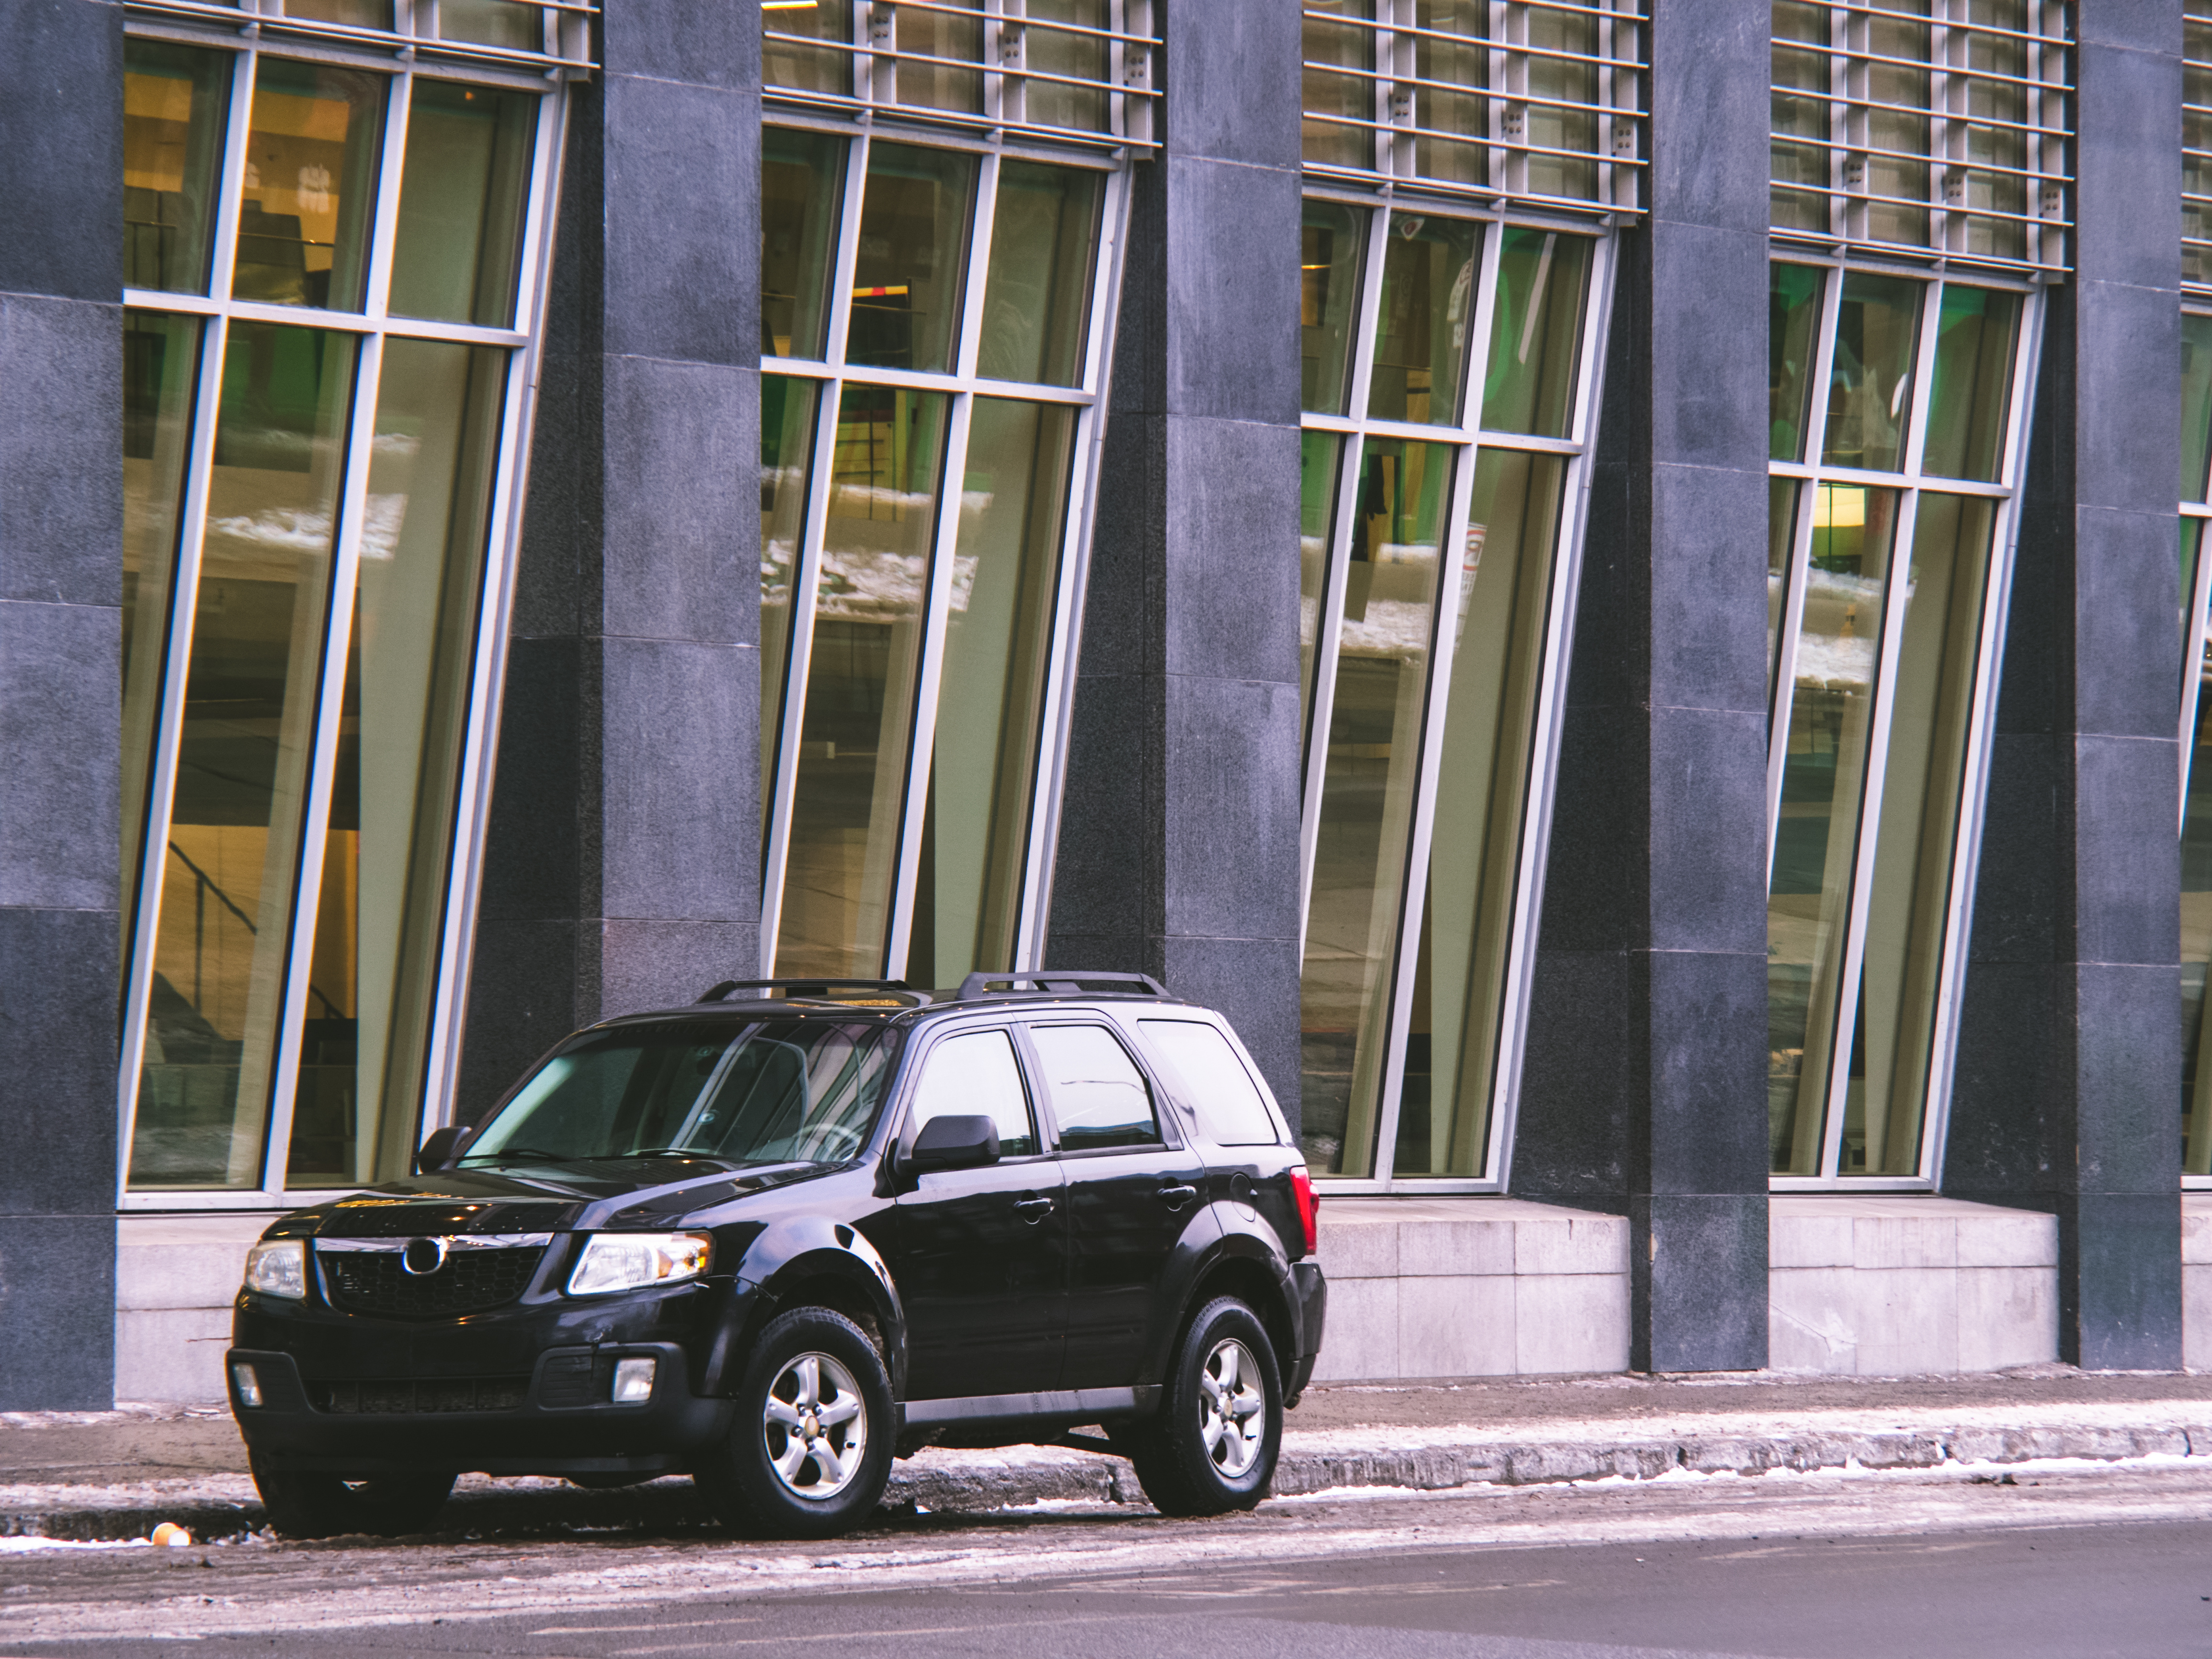
land vehicle, vehicle, car, sport utility vehicle, luxury vehicle, compact sport utility vehicle, transport, automotive design, infrastructure, crossover suv, street, Mini SUV, road, family car, mitsubishi, Land rover freelander, metal